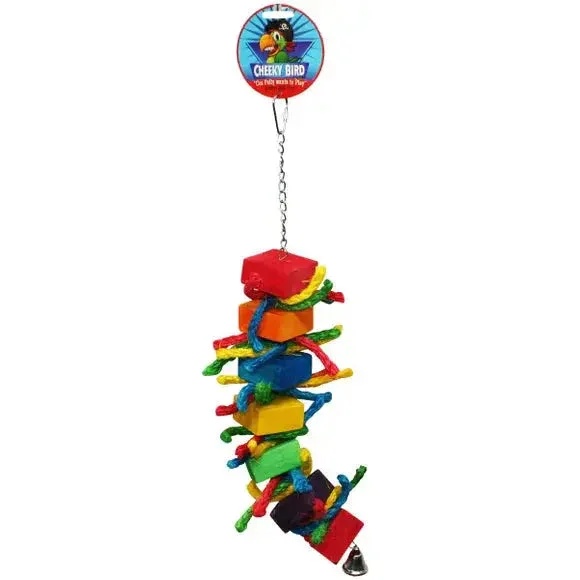
Cheeky Bird – Block & Rope with Bell
Brand: Agline
Category: Animals & Pet Supplies > Pet Supplies > Bird Supplies > Bird Toys